Aix-en-Provence

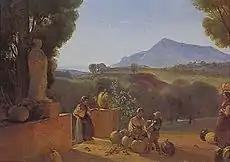
Granet's "Pumpkin Harvest" at the Musée Granet

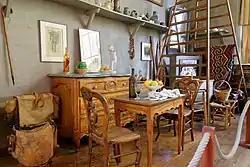
Paul Cézanne's studio from 1902 until his 1906 death

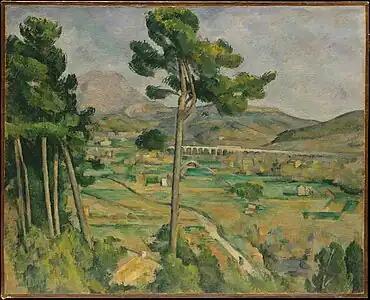
"Mont Sainte-Victoire and the Viaduct of the Arc River Valley", Paul Cézanne, 1882–1885

Prior to 1989 Aix had several libraries, for example in the Parc Jourdan and the Town Hall. In 1989, many of these were moved to the Méjanes, an old match factory.